N6 road (Luxembourg)

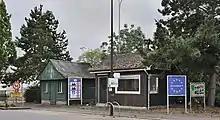
The N6 near Steinfort (the former Customs and Excise houses).

At its eastern end, the N6 meets the N51 (b"oulevard de la Foire"), on the edge of the Ville Haute quarter of Luxembourg City. On its way out of the city, the road passes Stade Josy Barthel, the country's national stadium, and the Grand Duchess Charlotte Maternity Hospital, the country's main maternity hospital. On the outskirts of the city, the N6 meets the A6 motorway.